History of Malaysia

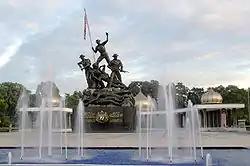
"Tugu Negara", the Malaysian national monument, is dedicated to those who fell during World War II and the Malayan Emergency.

In the 16th century, the Brunei empire's influence also extended as far as Kapuas River delta in West Kalimantan. Other sultanates in the area had close relations with the Brunei Monarchy, being in some cases effectively under the hegemony of the Brunei ruling family for periods of time, such as the Malay sultans of Pontianak, Samarinda and Banjarmasin. The Malay Sultanate of Sambas (present-day West Kalimantan), the Sultanate of Sulu and the Muslim Rajahs of precolonial Manila had developed dynastic relations with the royal house of Brunei. The Sultanate of Sarawak (covering present day Kuching, known to the Portuguese cartographers as "Cerava," and one of the five great seaports on the island of Borneo), though under the influence of Brunei, was self-governed under Sultan Tengah before being fully integrated into the Bruneian Empire upon sultan Tengah's death in 1641.